Timeline for the day of the September 11 attacks

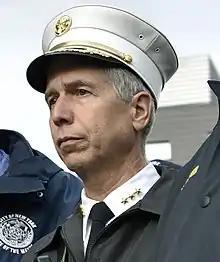
Battalion Chief Joseph W. Pfeifer, who made the first fire department radio message advising the FDNY Manhattan Fire Dispatch Office of the crash.

8:46:43: Chief of the New York City Fire Department's 1st Battalion, Joseph W. Pfeifer, makes the first fire department radio message advising the FDNY Manhattan Fire Dispatch Office of the crash. Chief Pfeifer and personnel from other fire companies were several blocks north, on the corner of Church Street and Lispenard Street investigating an odor of gas in the street, and witnessed the attack, along with Jules Naudet, who was accompanying the firefighters at the time: